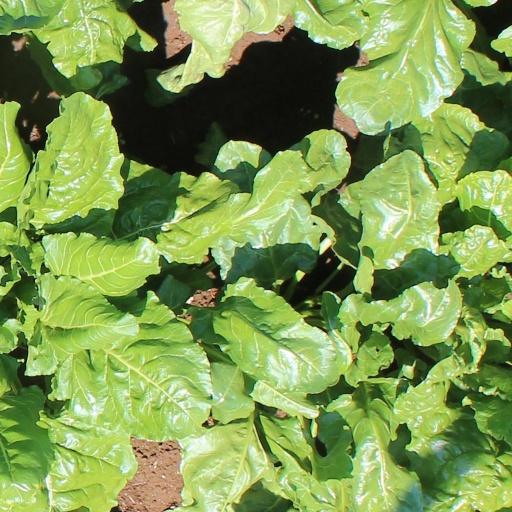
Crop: sugar beet